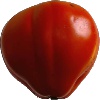
Label: Tomato 1